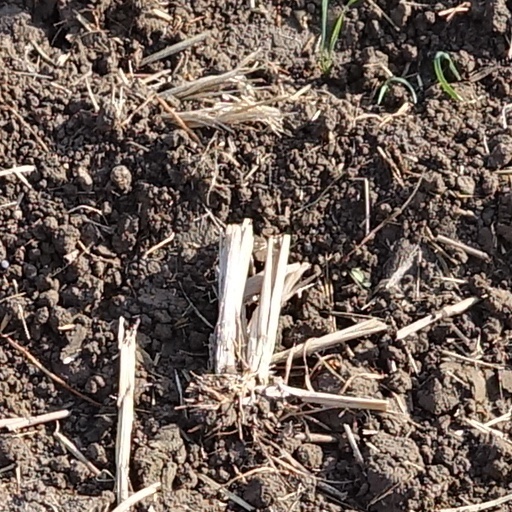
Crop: wheat